Religion in Iran

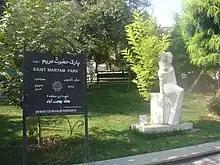
Saint Mary Park in Tehran (2011)

Islam has been the official religion and part of the governments of Iran since the Arab conquest of Iran 640 AD. It took another few hundred years for Shia Islam to gather and become a religious and political power in Iran. In the history of Shia Islam the first Shia state was Idrisid dynasty (780–974) in Maghreb, a region of Northwest Africa. Then the Alavids dynasty (864–928 AD) became established in Mazandaran (Tabaristan), in northern Iran. The Alavids were of the Zaidiyyah Shia (sometimes called "Fiver".) These dynasties were local. But they were followed by two great and powerful dynasties: Fatimid Caliphate which formed in Ifriqiya in 909 AD and the Buyid dynasty emerged in Daylaman, in north central Iran, about 930 AD and then extended rule over central and western Iran and into Iraq until 1048 AD. The Buyid were also Zaidiyyah Shia. Later Sunni Islam came to rule from the Ghaznavids dynasty (975–1187 AD) through to the Mongol invasion and establishment of the Ilkhanate which kept Shia Islam out of power until the Mongol ruler Ghazan converted to Shia Islam in 1310 AD.